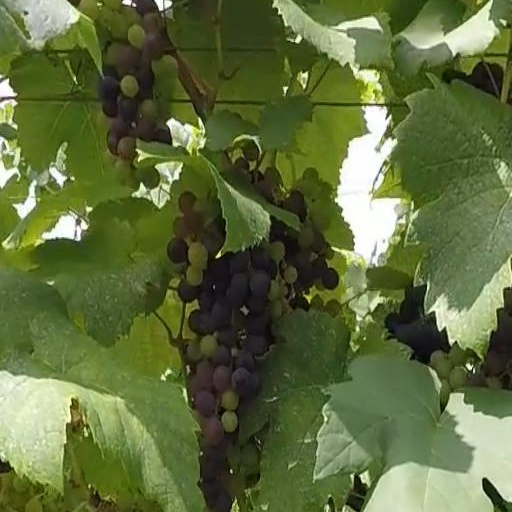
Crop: grape